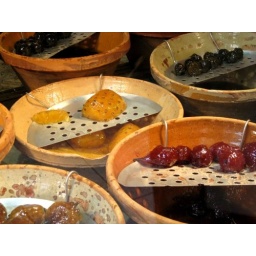
Fresh candied fruit in the window